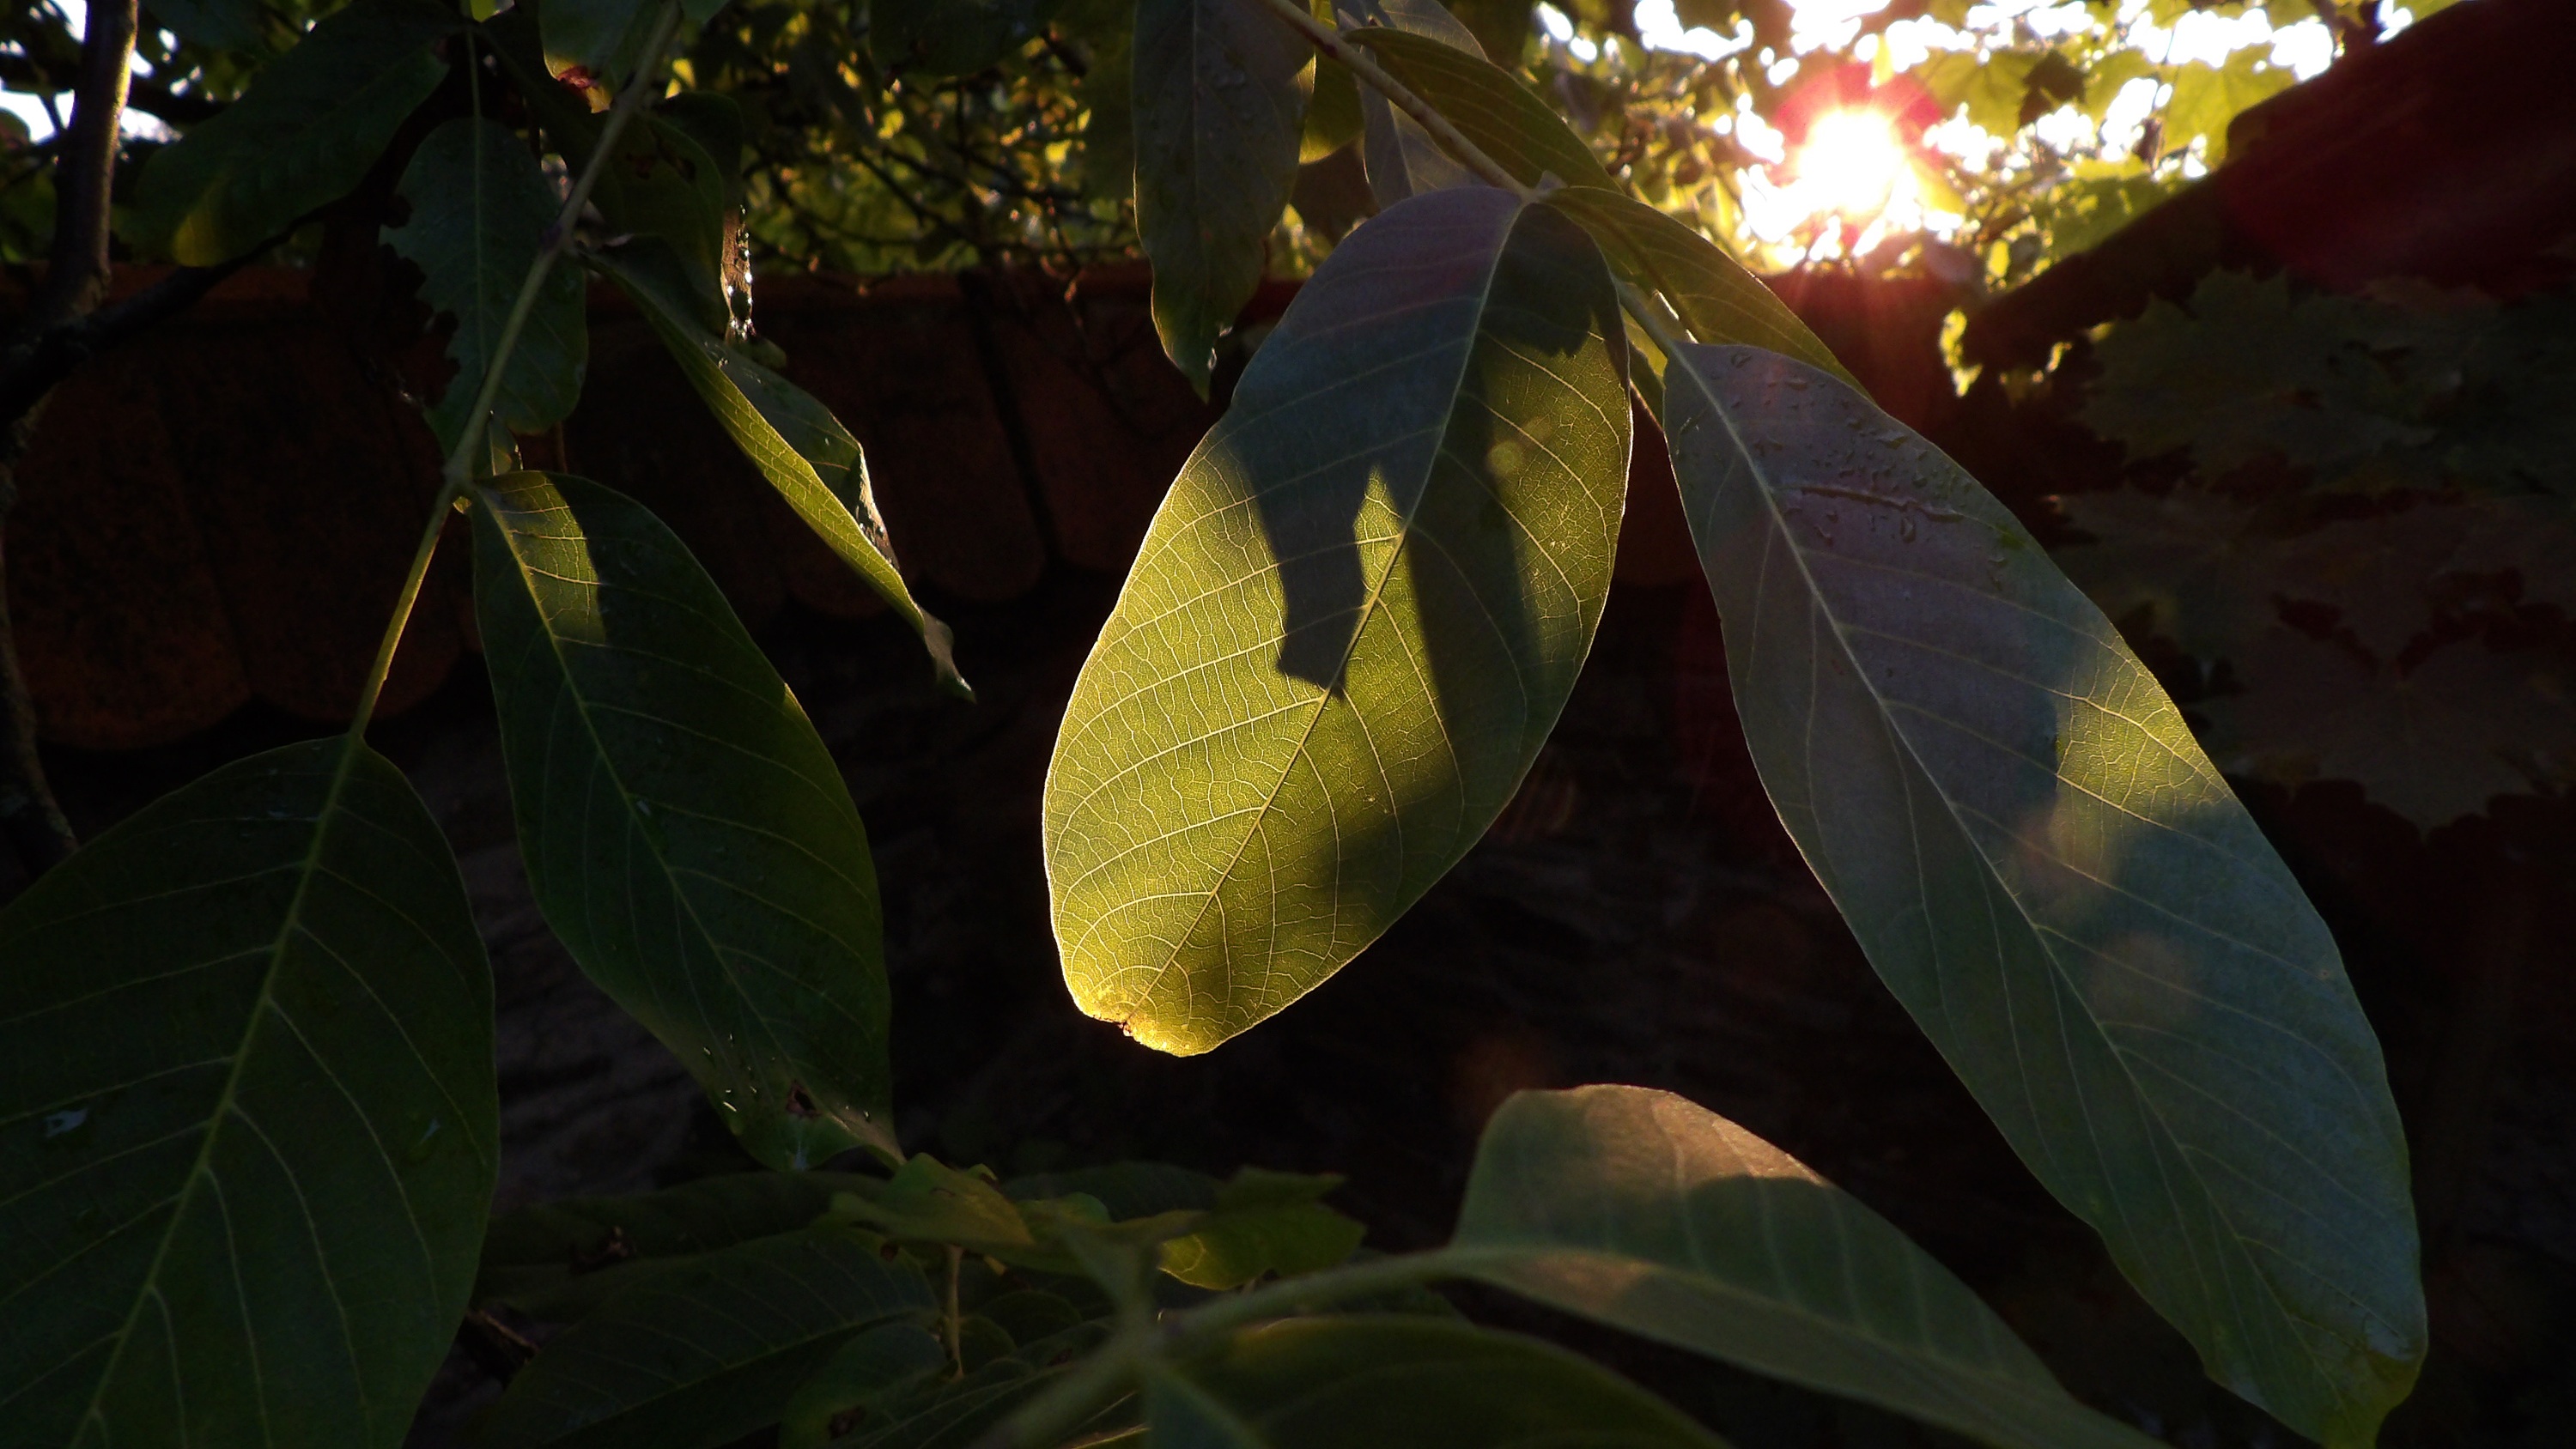
tree, nature, forest, branch, light, plant, sunset, sunlight, leaf, flower, foliage, green, jungle, autumn, botany, yellow, flora, walnut, rainforest, backlight, tropics, flowering plant, umava, juglans, woody plant, land plant